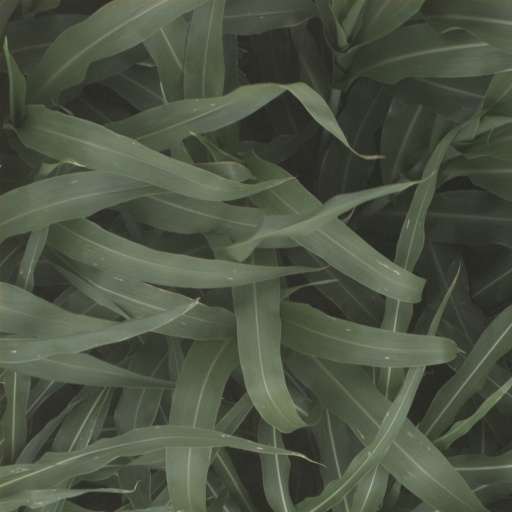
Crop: sorghum